Thebarton Oval

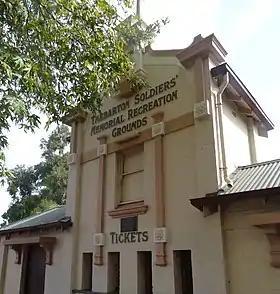

In the 1920s and early 1930s Thebarton Oval hosted weekly harness racing meetings. Brooklyn Park locals and popular SA harness racing pioneers Malcolm Allan and his wife Mary McGowan were weekly winners, riding horses such as Woodnuts Choice, Huon Wood, Western Queen, Seaweed and Silent Ways. (see Brooklyn Park for information about Allan and McGowan).